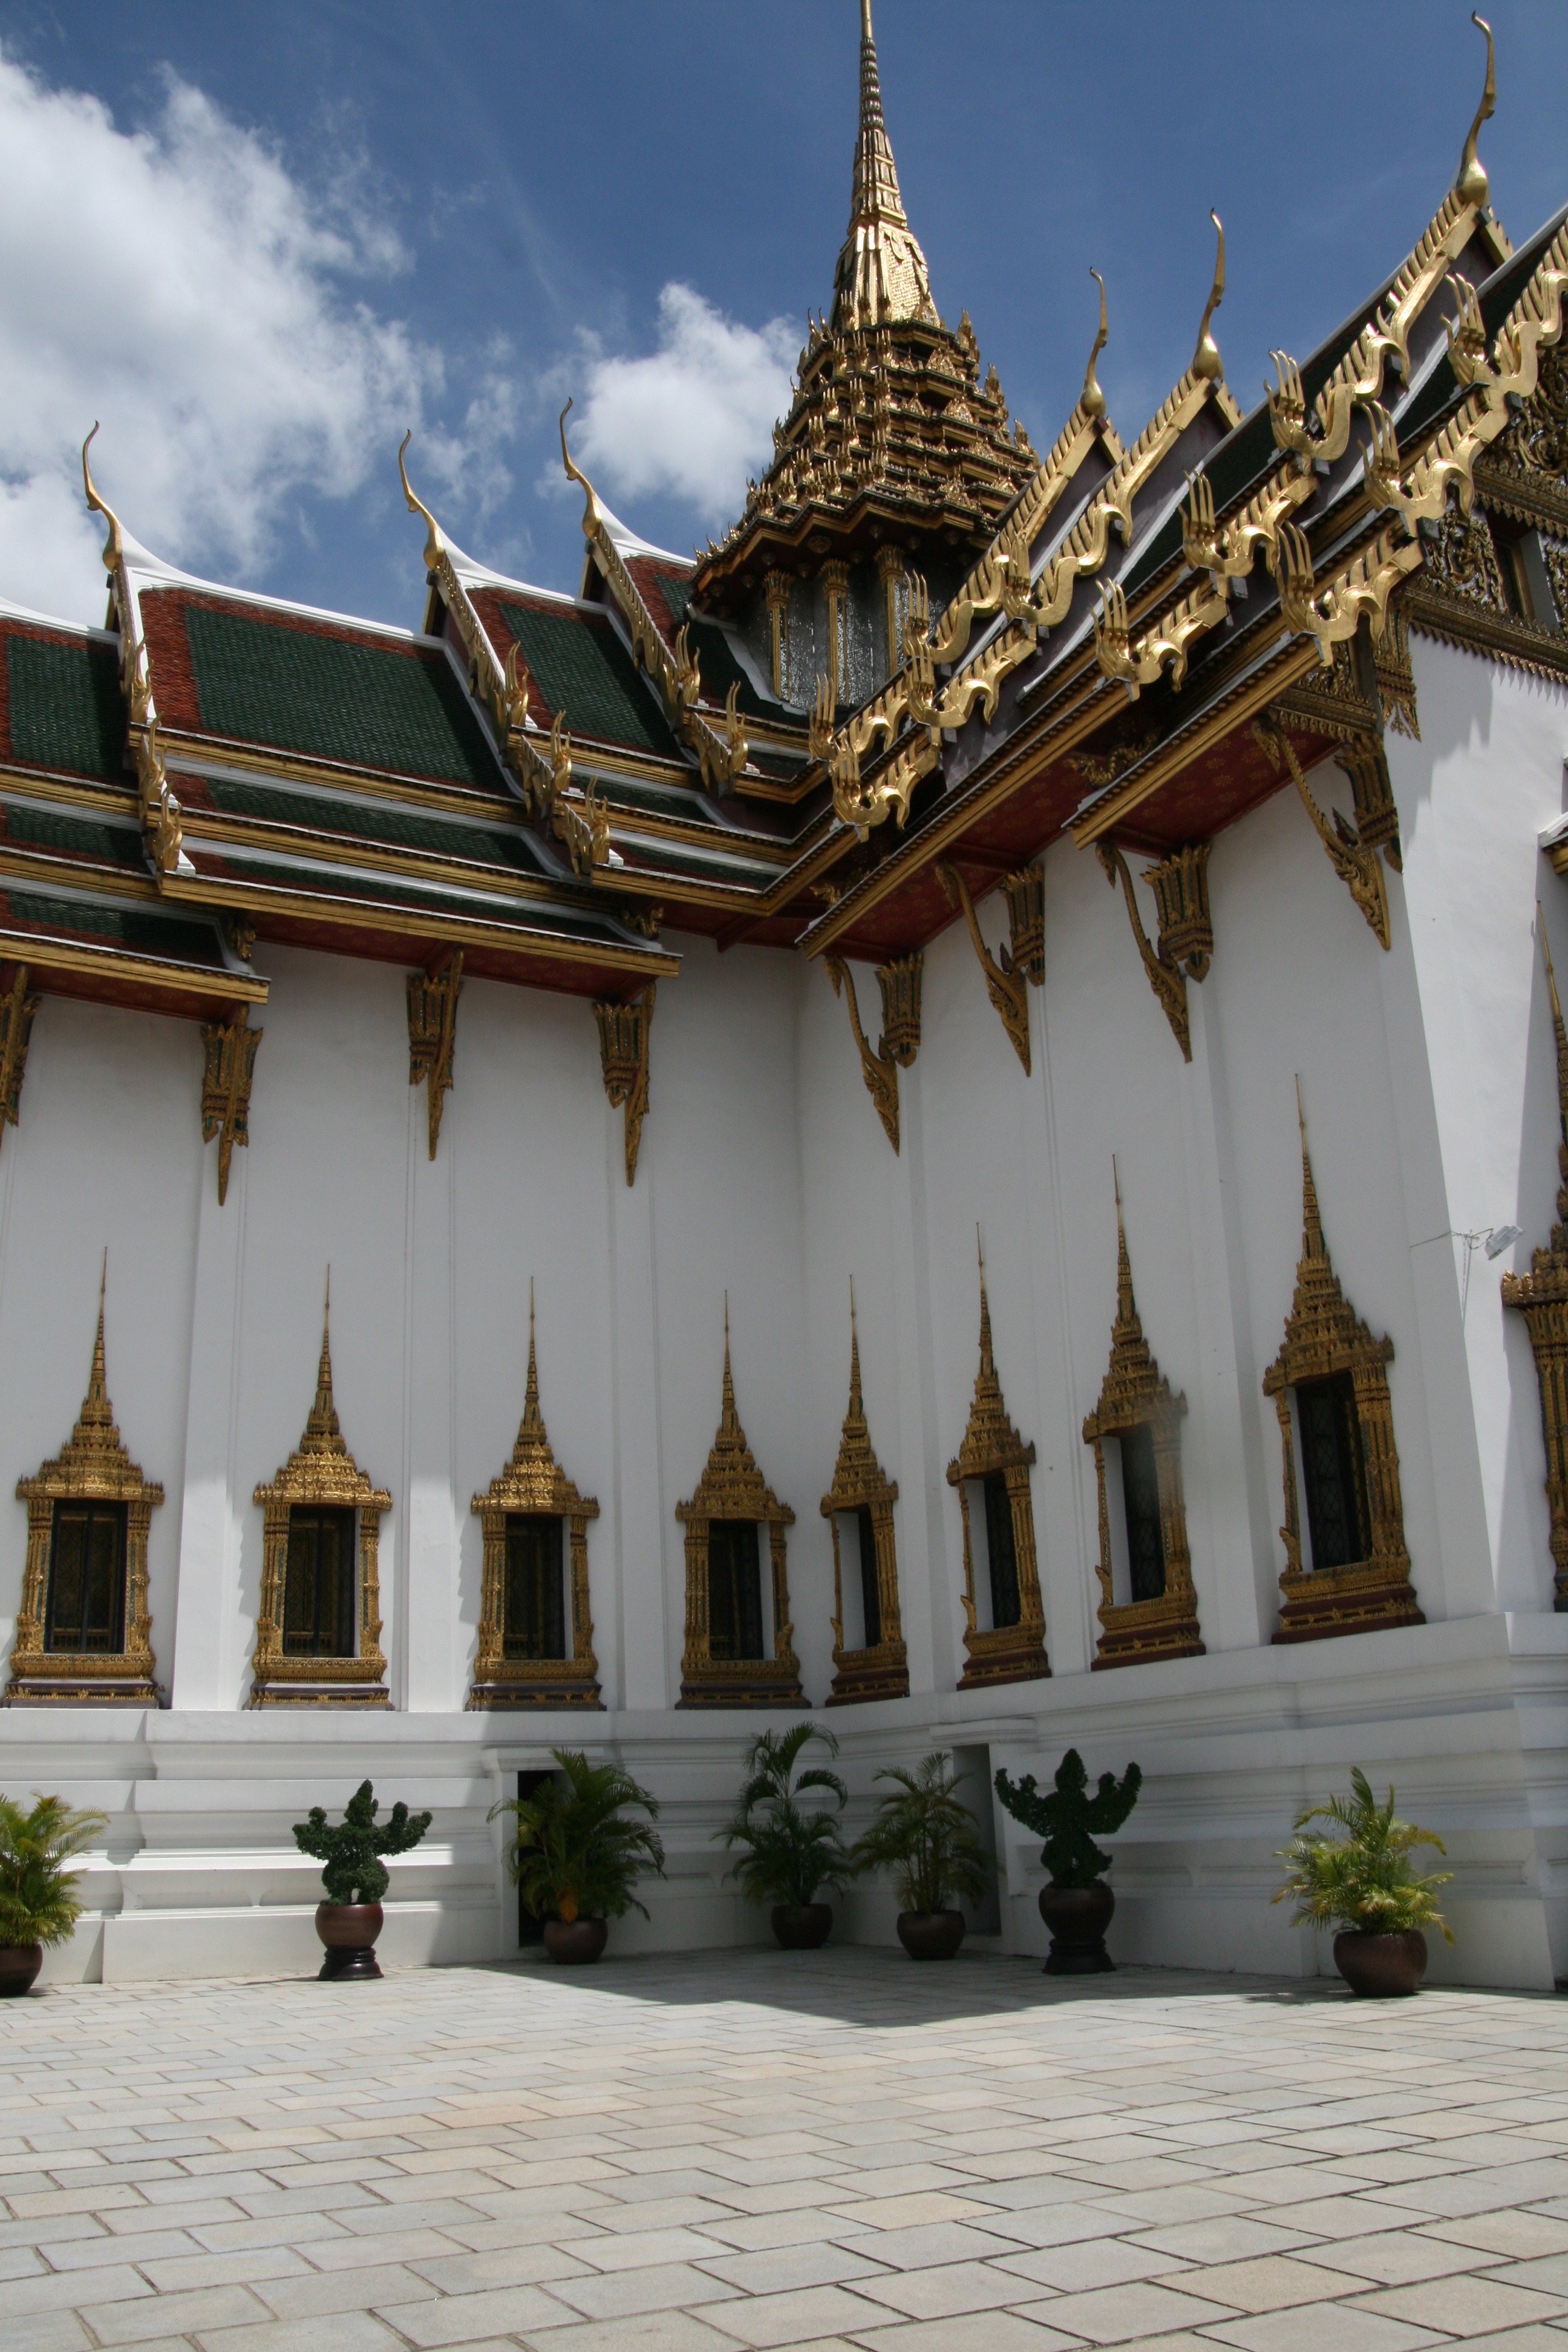
tree, architecture, sky, white, building, chateau, palace, facade, place of worship, thailand, clouds, gold, temple, buildings, windows, monastery, chinese architecture, pagoda, wat, historic site, japanese architecture, repeated